Valjevo Airfield

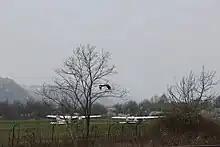

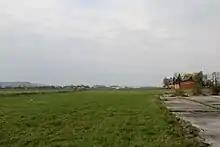

The idea of the construction of a cargo-transportation centre in Valjevo, 25 years ago, is again in the focus of interest. The backbone of all plans are Bar's railway, i.e. Valjevo-Loznica railway, future highway to the seaside and airport in Divci.